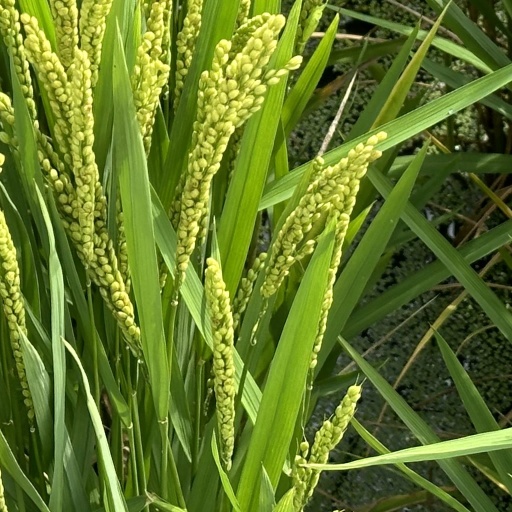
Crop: rice